History of women in the United States

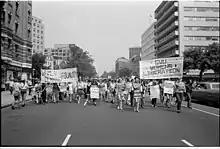
Women's march in Washington, D.C., 1970

A generational gap began to form between the "new" women of the 1920s and older women. Prior to the 19th Amendment, feminists commonly thought that women could not pursue both a career and a family successfully, believing that one would inherently inhibit the development of the other. This mentality began to change in the 1920s as more women began to desire not only successful careers of their own but also families. The "new" woman was less invested in social service than the Progressive generations, and in tune with the capitalistic spirit of the era, she was eager to compete and to find personal fulfilment.